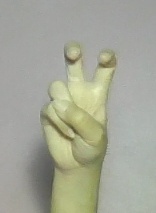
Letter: toot